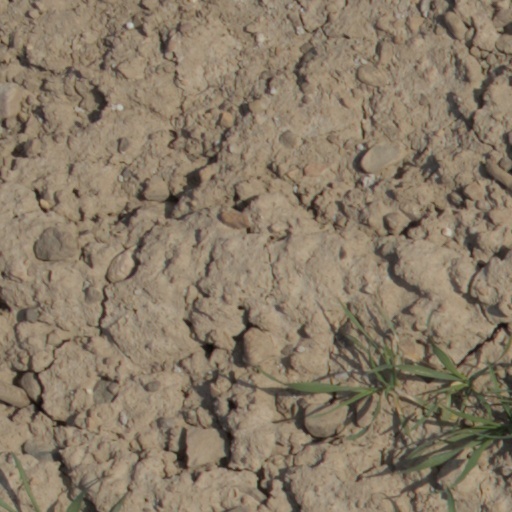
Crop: wheat